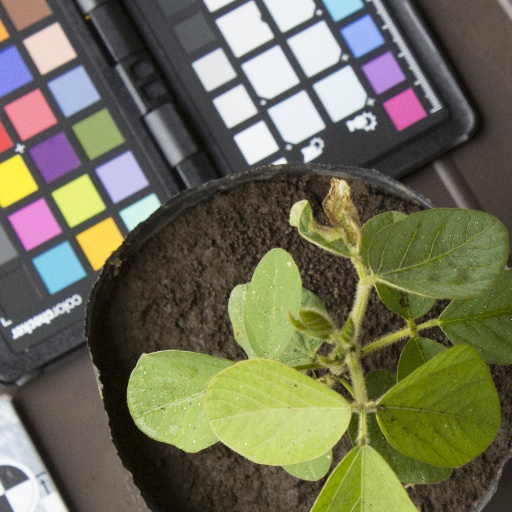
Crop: soybean